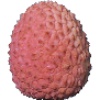
Label: Lychee 1